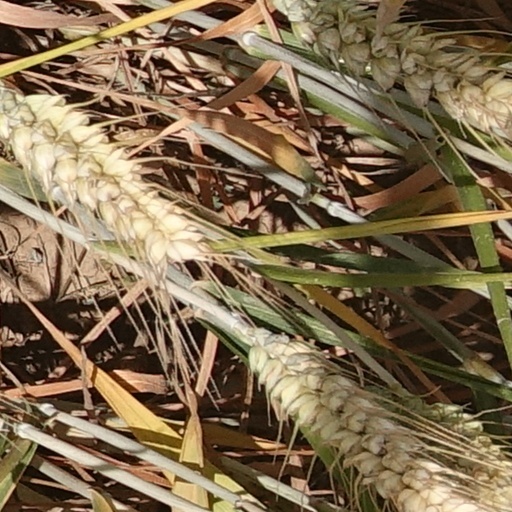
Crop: wheat